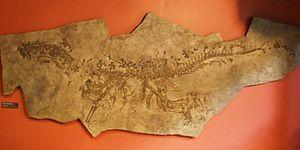
Ticinosuchus était un genre éteint de « reptiles » archosauriens, qui a vécu au Trias moyen en Suisse et en Italie.